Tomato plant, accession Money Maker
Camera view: horizontal (90 deg, fisheye); turntable rotation: 120 degrees
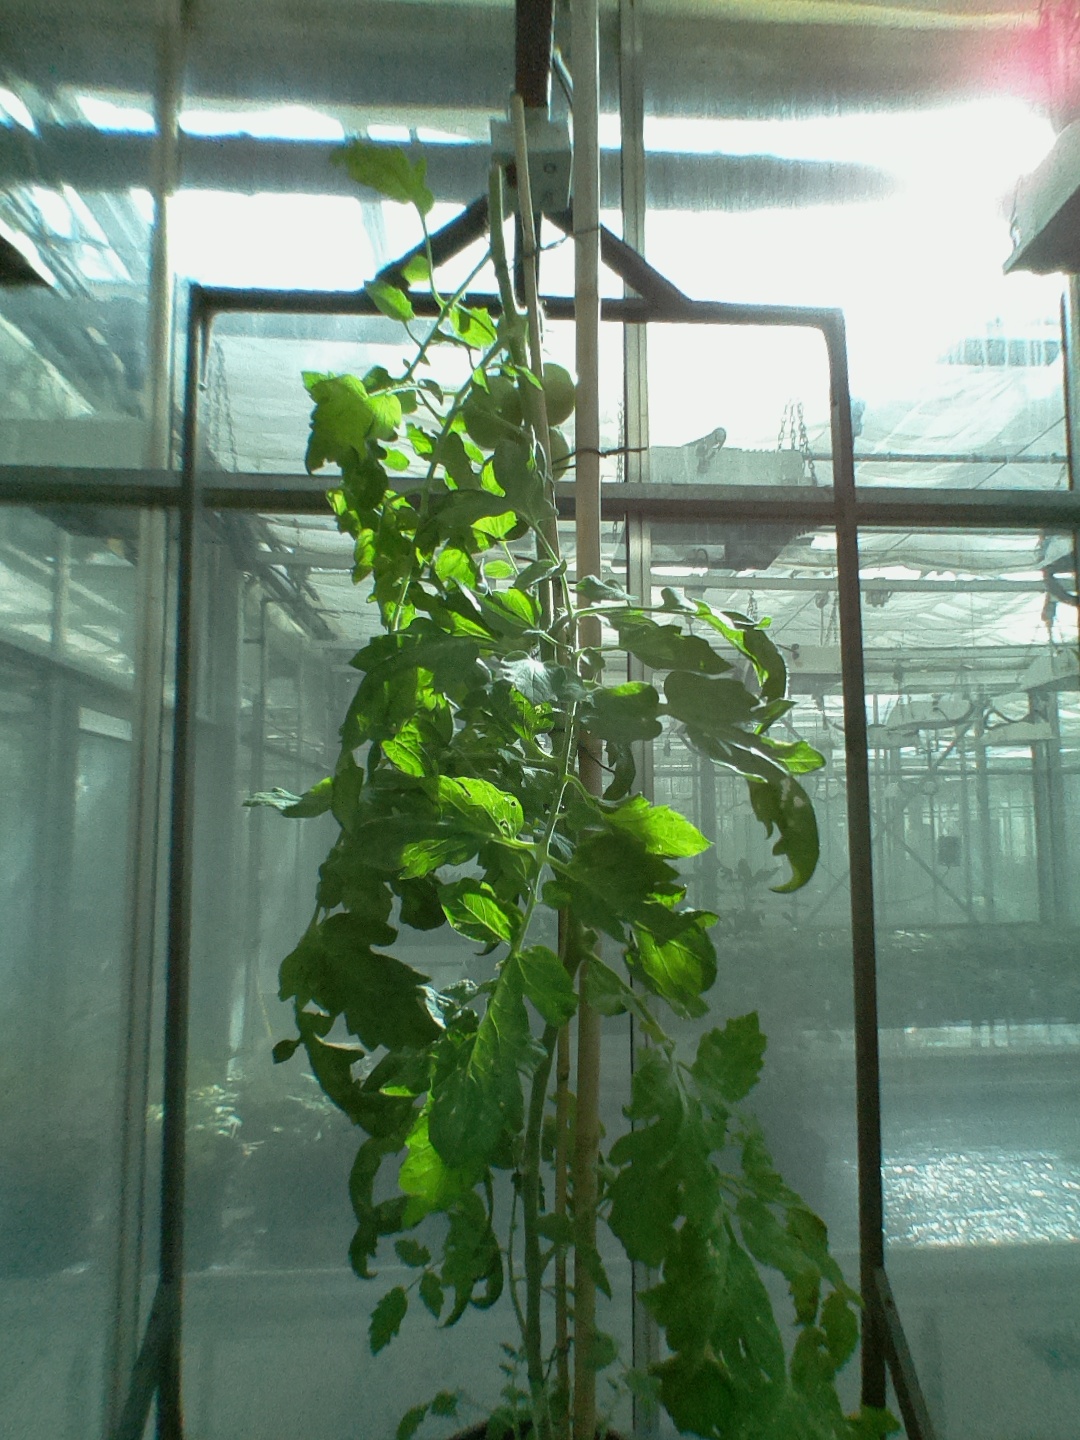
BBCH growth stage 72: 20%-30% of final fruit size